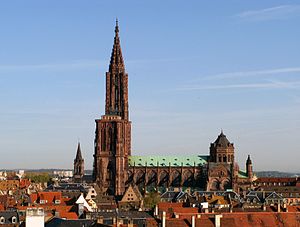
Strasbourg
Domkirken i Strasbourg med den gamle by i forgrunden.
Strasbourg er hovedstad og vigtigste by i Alsaceprovincen i det nordøstlige Frankrig, tæt på grænsen til Tyskland. Byen var tysk i ældre tid, samt fra den tyske 2. kejsertid 1870-1919 og endelig indlemmet i Nazi-Tyskland under Anden Verdenskrig 1940-44. Den tyske digter Johann Wolfgang von Goethe tilbragte sine studieår i ungdommen på universitetet i Strassburg, hvilket han har beskrevet i sine erindringer, Digtning og Sandhed. Strasbourg er en gammel by, som stammer tilbage fra romertiden, hvor den blev grundlagt af kejser Augustus under navnet Argentoratum. Endnu den 14. februar 841 huskede man byens oprindelige, latinske navn, selv om man bedre kendte det germanske.